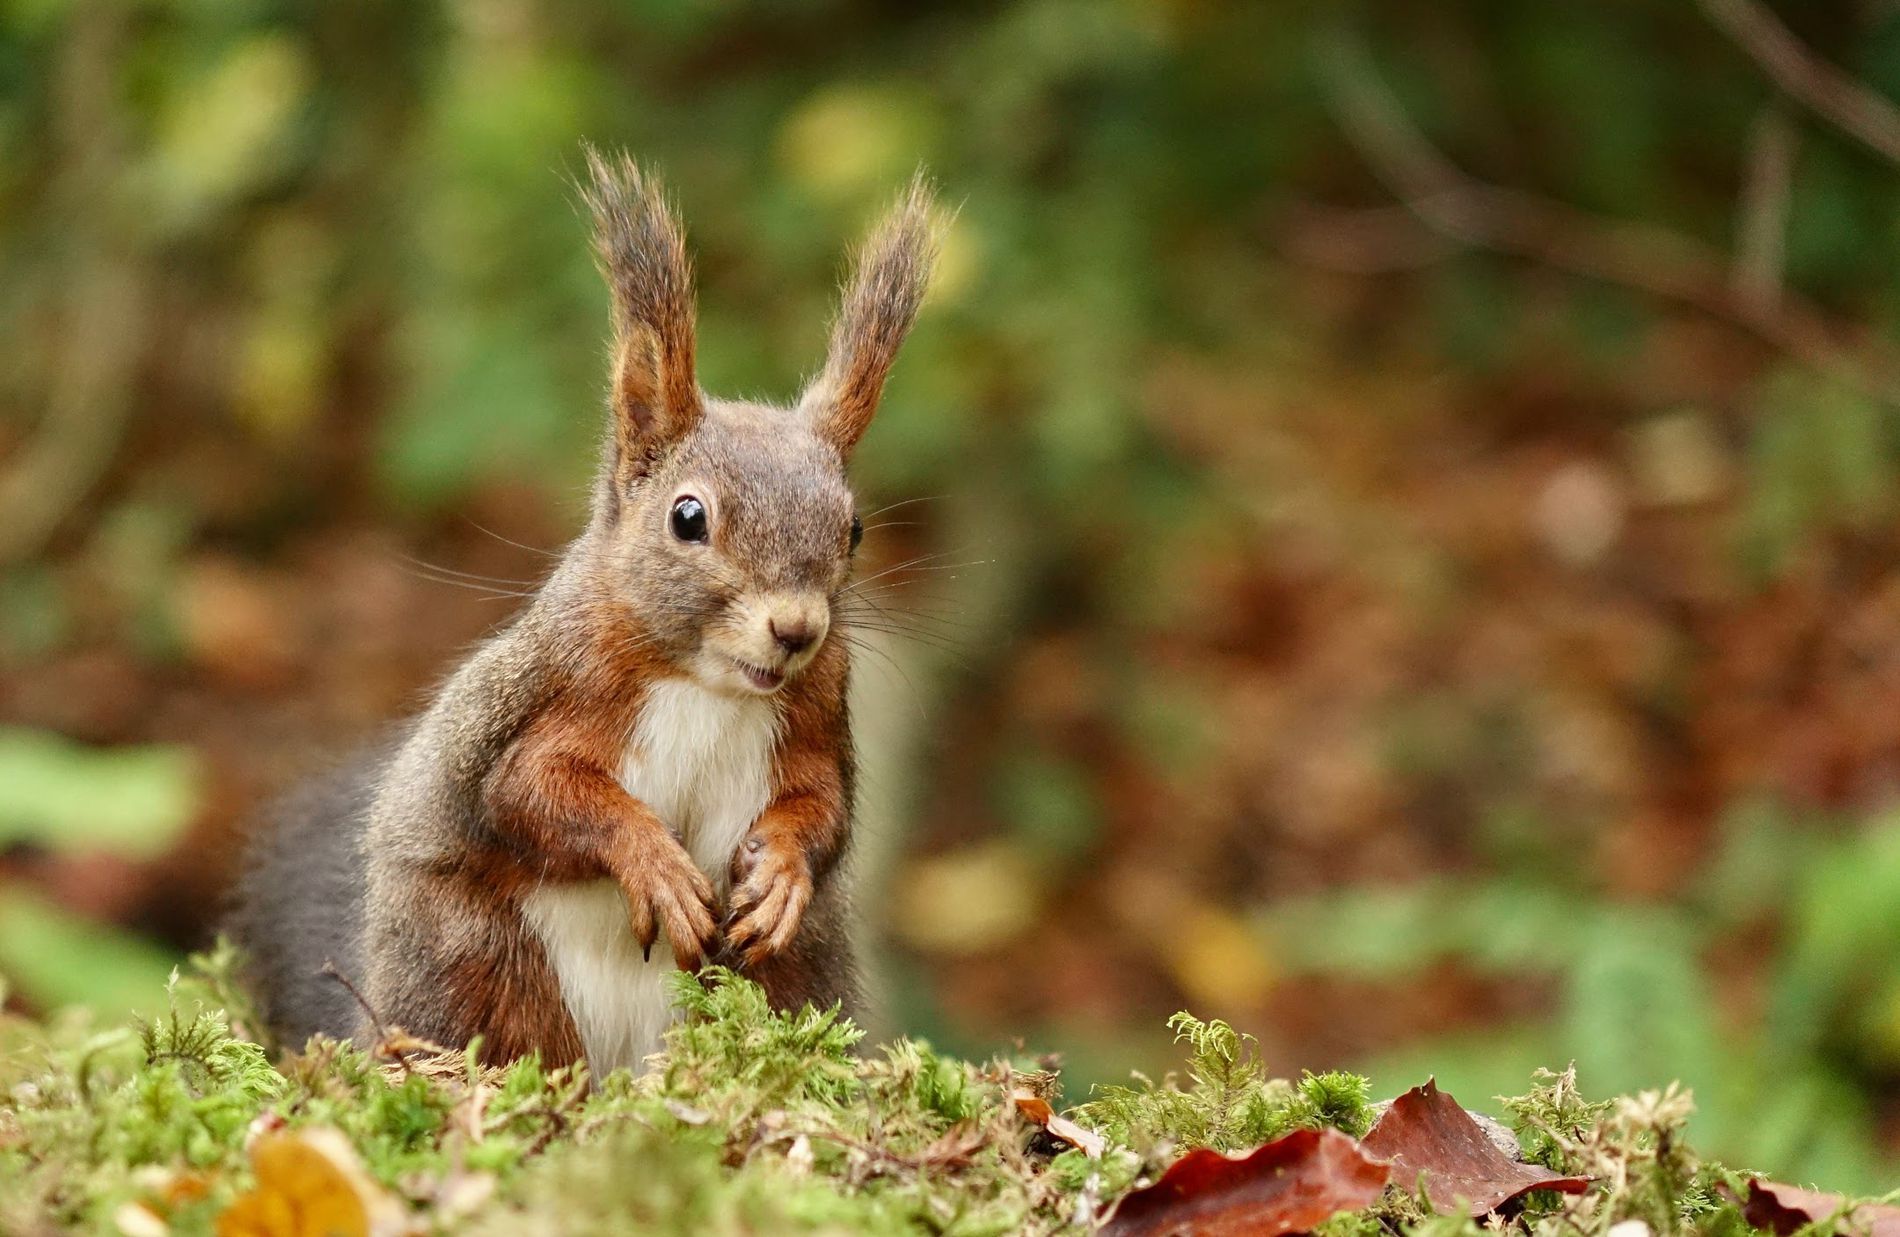
Curious Forest Squirrel
A wild squirrel stands curiously on mossy ground surrounded by autumn leaves and a blurred forest background creating a warm and naturally intimate wilderness scene
Captured from a low angle to mimic the squirrel's eye level view, the photo uses shallow depth of field to isolate the little creature and focus on its colored fur texture that creates a soft atmosphere, the soft lighting and warm autumn tones give the image a cozy, intimate wildlife documentary style.
Labels: Animal, Mammal, Rodent, Rat, Squirrel, Moss, Plant, Blurred background, Moss ground